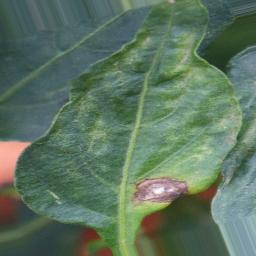
Label: cercospora